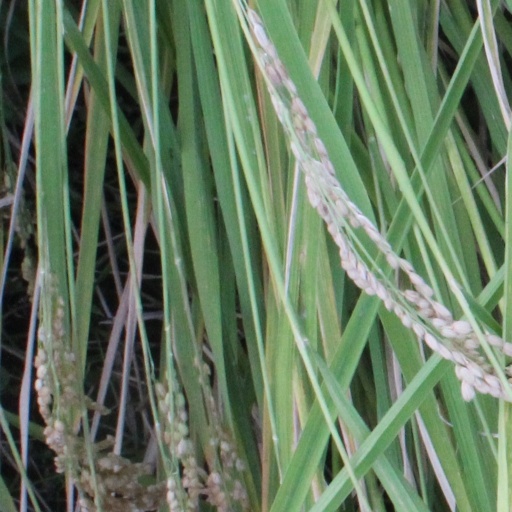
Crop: rice